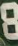
Number: 8